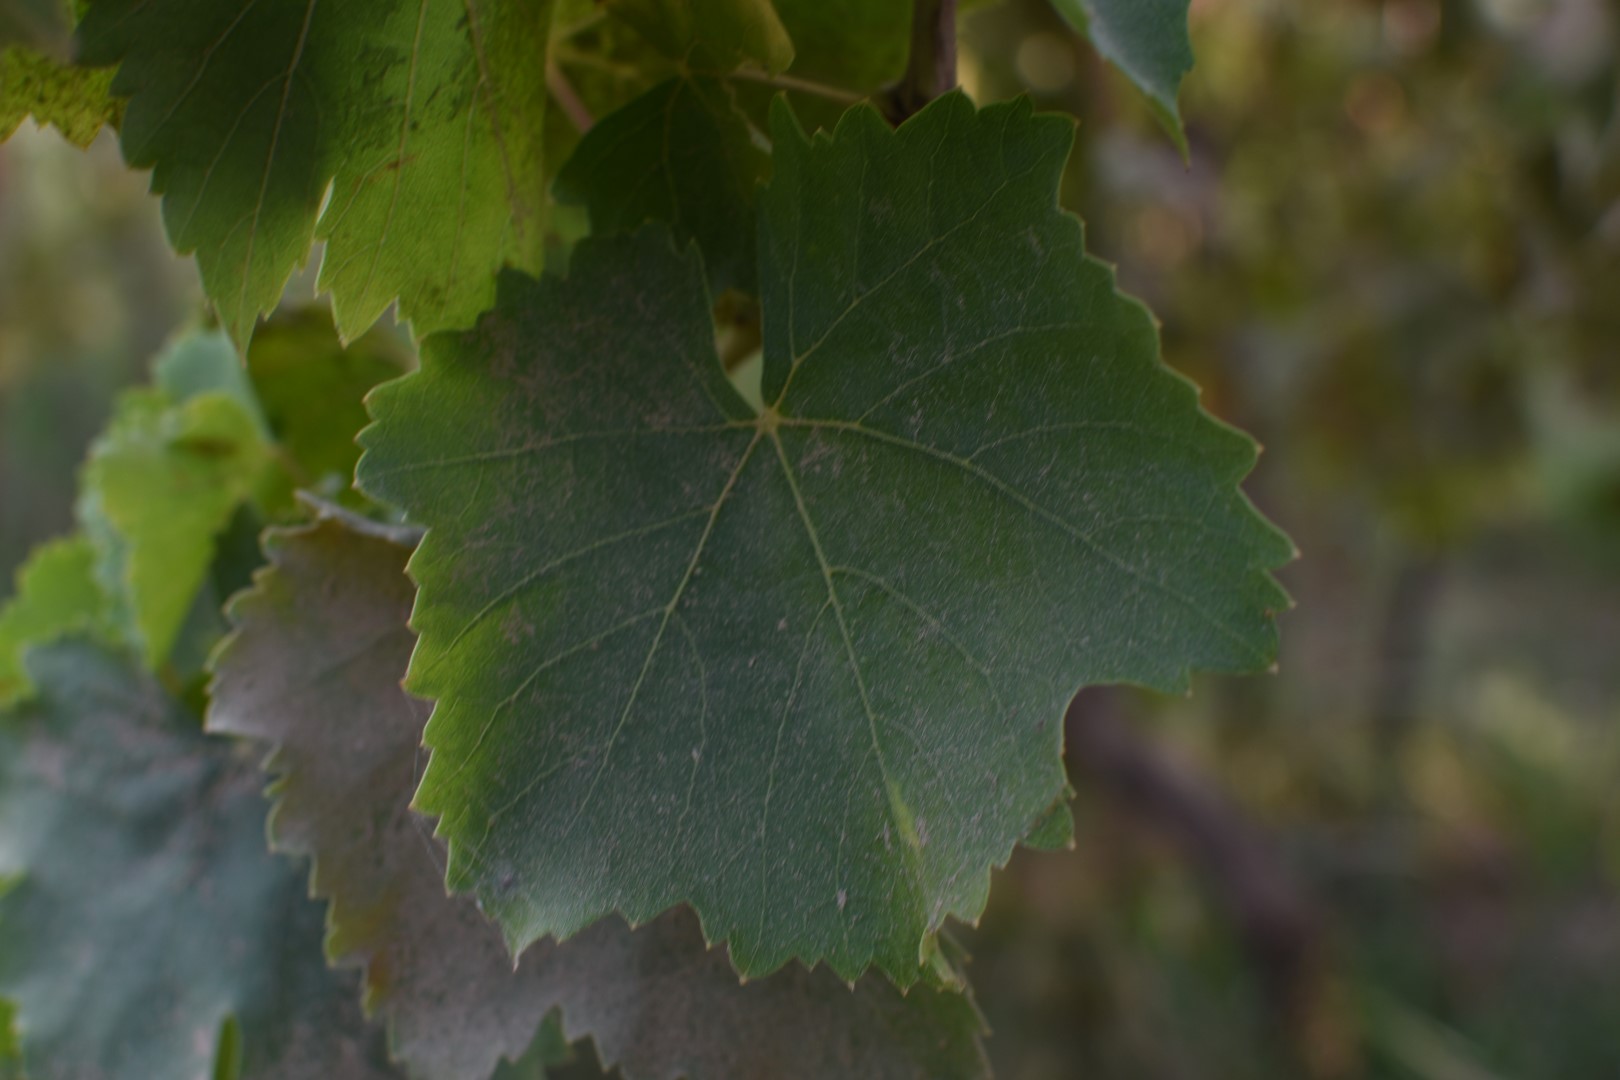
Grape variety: Thompson Seedless